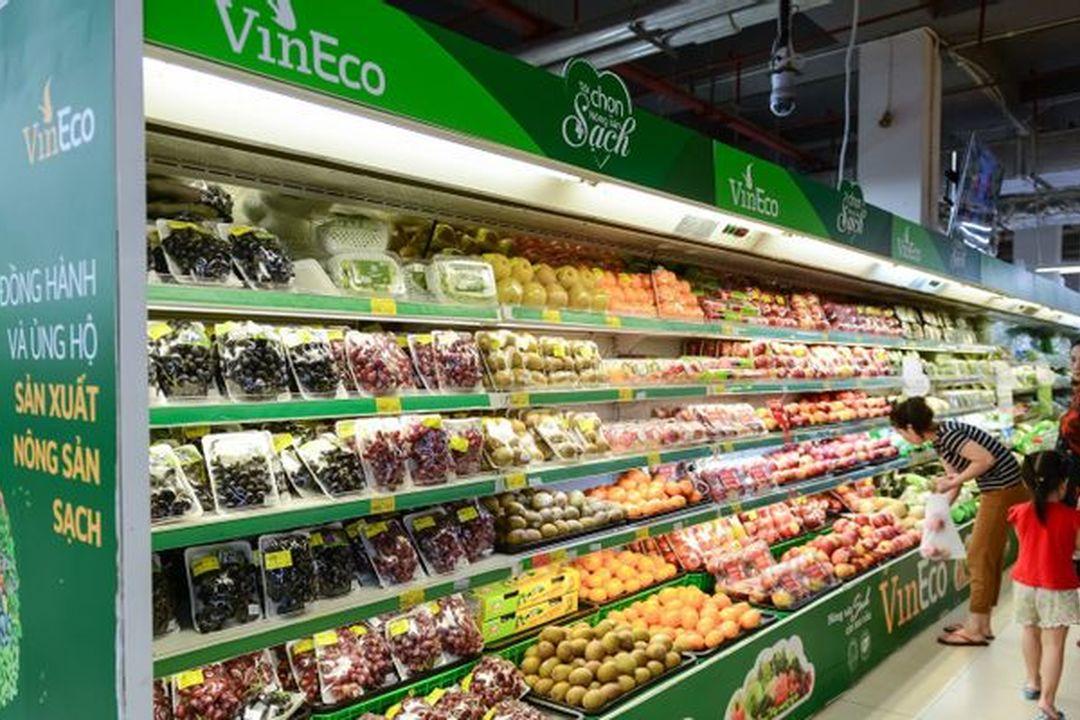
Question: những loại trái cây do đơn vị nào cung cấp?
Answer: những loại trái cây do đơn vị vineco cung cấp